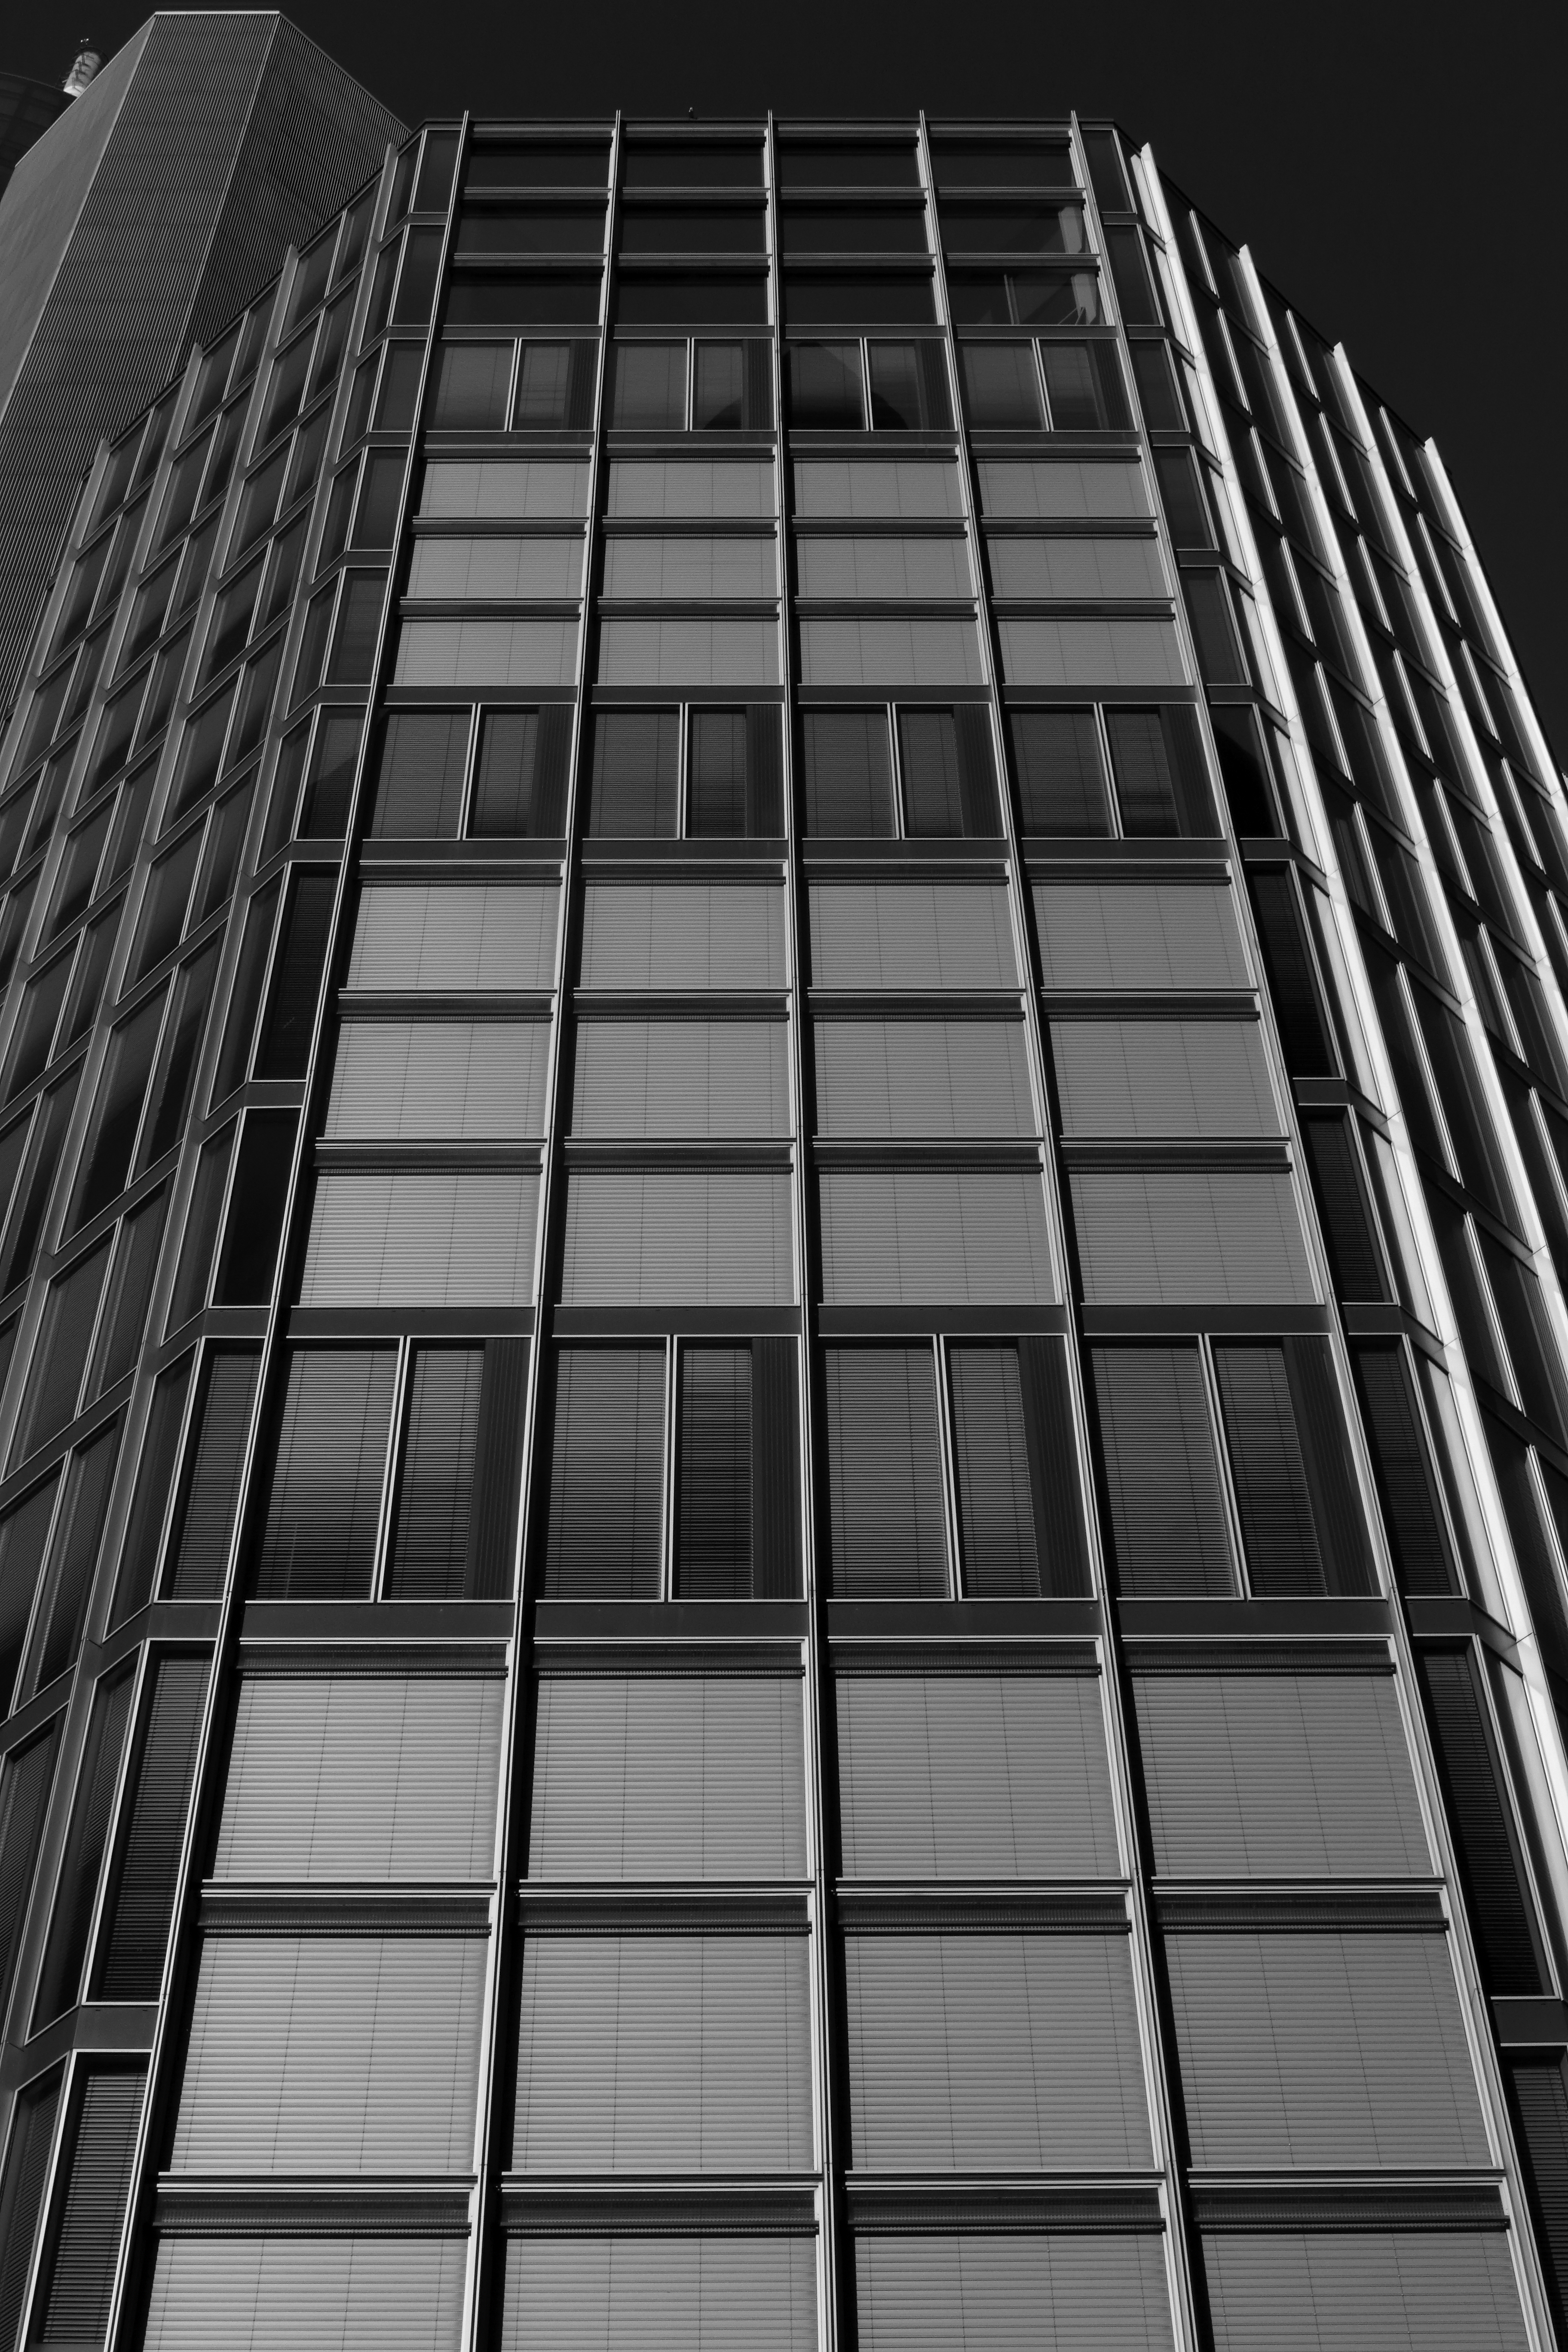
black and white, architecture, building, skyscraper, line, facade, monochrome, tower block, bw, blackandwhite, blackwhite, symmetry, germany, alemania, allemagne, sw, schwarzweiss, schwarzweis, banking, shape, frankfurtmain, frankfurtammain, frankfurtam, frankfurtamain, germania, hesse, hassia, hessen, wolkenkratzer, hochhaus, frankfurt, schwarzweissfotografie, schwarzweisfotografie, bankenviertel, district bankdistrict, daylighting, monochrome photography, brutalist architecture